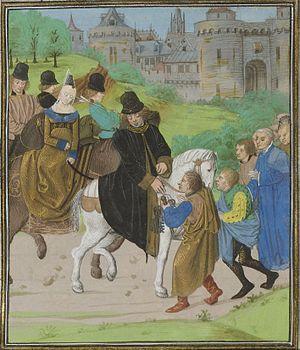
Constance de Castille, née en 1354 et morte le 24 mars 1394, est la fille de Pierre Iᵉʳ de Castille et de Marie de Padilla.
Olivier V de Clisson, né le 23 avril 1336 au château de Clisson et mort le 23 avril 1407 au château de Josselin, est un grand seigneur féodal breton, connétable de France, comte de Porhoët, baron de Pontchâteau. Représentant le plus illustre de la famille de Clisson, sa cruauté au combat lui vaut d'être surnommé le Boucher.
Le royaume de Galice a été une entité politique du sud-ouest de l'Europe et du nord-ouest de la péninsule Ibérique.
Cet article donne la liste des héritiers successifs du trône d'Angleterre depuis la conquête de Guillaume le Conquérant lors de la crise de succession d'Angleterre en 1066 jusqu'à l'Acte d'Union de 1707. Contrairement à d'autres monarchies, les règles de succession n'ont pas inclus la loi salique, mais les droits des femmes n'ont cependant pas toujours été respectés. Les héritiers mâles ont porté les titres de prince de Galles et de duc de Cornouailles, créés respectivement en 1301 et 1337 sur décision des rois Édouard Iᵉʳ et Édouard III en faveur du premier descendant mâle du monarque, qui sont aujourd'hui portés par les héritiers du trône britannique.
Jean de Gand, duc de Lancastre, est un noble anglais et membre de la maison Plantagenêt. Il est le troisième fils du roi Édouard III et de la reine Philippa de Hainaut. Il est appelé au cours de sa vie Jean de Gand car il est né à Gand, alors en Flandre. Lorsqu’il devint plus tard impopulaire pendant les années 1370, des rumeurs circulèrent qu’il était en fait le fils d’un boucher de Gand, peut-être parce qu’Édouard III n’était pas présent à sa naissance.